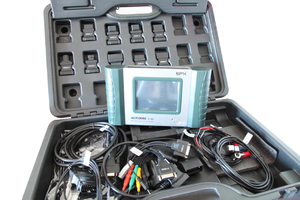
Diagnoseudtag / Anvendelse
En taske til diagnosticering med kontakter og hukommelse fra den tid hvor hverken diagnoseudtag eller koder var standardiserede.
Et diagnoseudtag i en bil er en stiktilslutning, som anvendes til at kommunikere med en bils styreenheder.